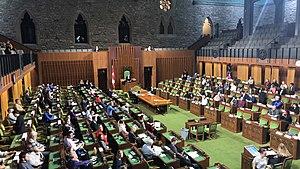
L'Édifice de l'Ouest est l'un des trois bâtiments de la Cité parlementaire du Canada, à Ottawa. Situé à l'ouest du promontoire de la colline du Parlement, l'Édifice de l'Ouest est construit entre 1859 et 1909 dans un style néo-gothique de l'époque victorienne. Il est désigné lieu historique national du Canada le 16 janvier 1987.
Les élections fédérales canadiennes de 2019 ont lieu le 21 octobre 2019 afin d'élire les députés de la 43ᵉ législature de la Chambre des communes du Canada.